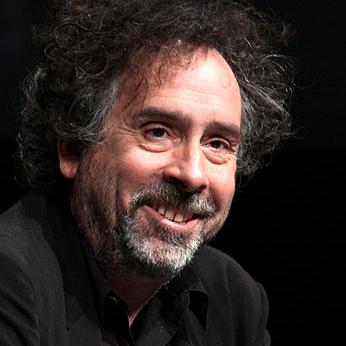
Age: 53